St. John's Anglican Church (Peggys Cove, Nova Scotia)

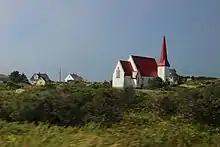
The Church in 2017

St. John's Anglican Church is a historic Carpenter Gothic style Anglican church building located at 8 Church Road in Peggys Cove, Nova Scotia, Canada. Built in 1893–94 of wood, St. John's is the only church in Peggys Cove. Its steep pitched roof, board and batten siding and lancet windows are typical of Carpenter Gothic churches. The church contains two murals painted in 1963 by noted Canadian artist and local resident William E. deGarthe.